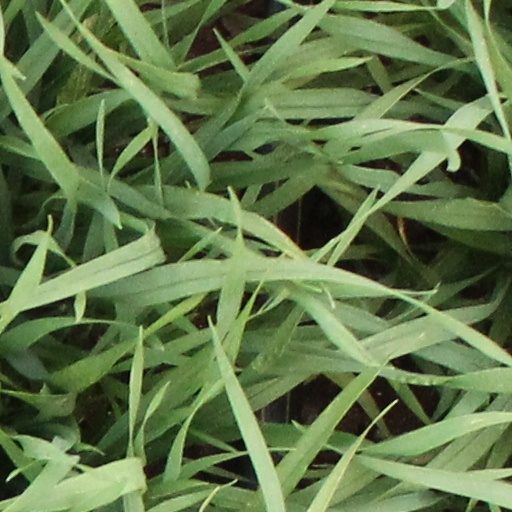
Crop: wheat